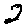
Label: 2